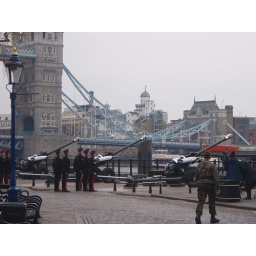
62 shots for the queens birthday, tower bridge in background